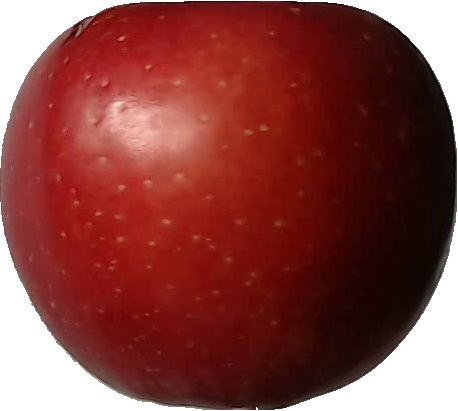
Label: apple_braeburn_1